Le Nizan

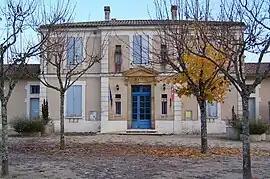
Town hall

Le Nizan is a commune in the Gironde department in Nouvelle-Aquitaine in southwestern France.